A Long Journey (1967 film)

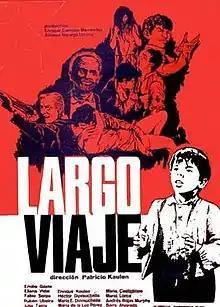
film poster

A Long Journey is a 1967 Chilean drama film influenced by Italian neorealism and the French New Wave.